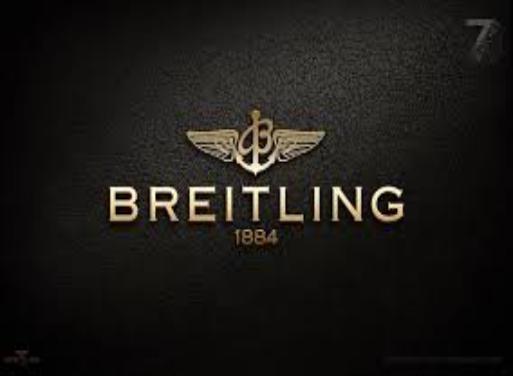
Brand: Breitling
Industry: Clothes